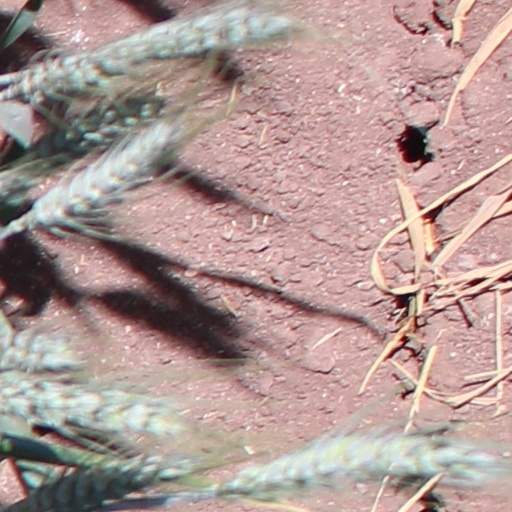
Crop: wheat